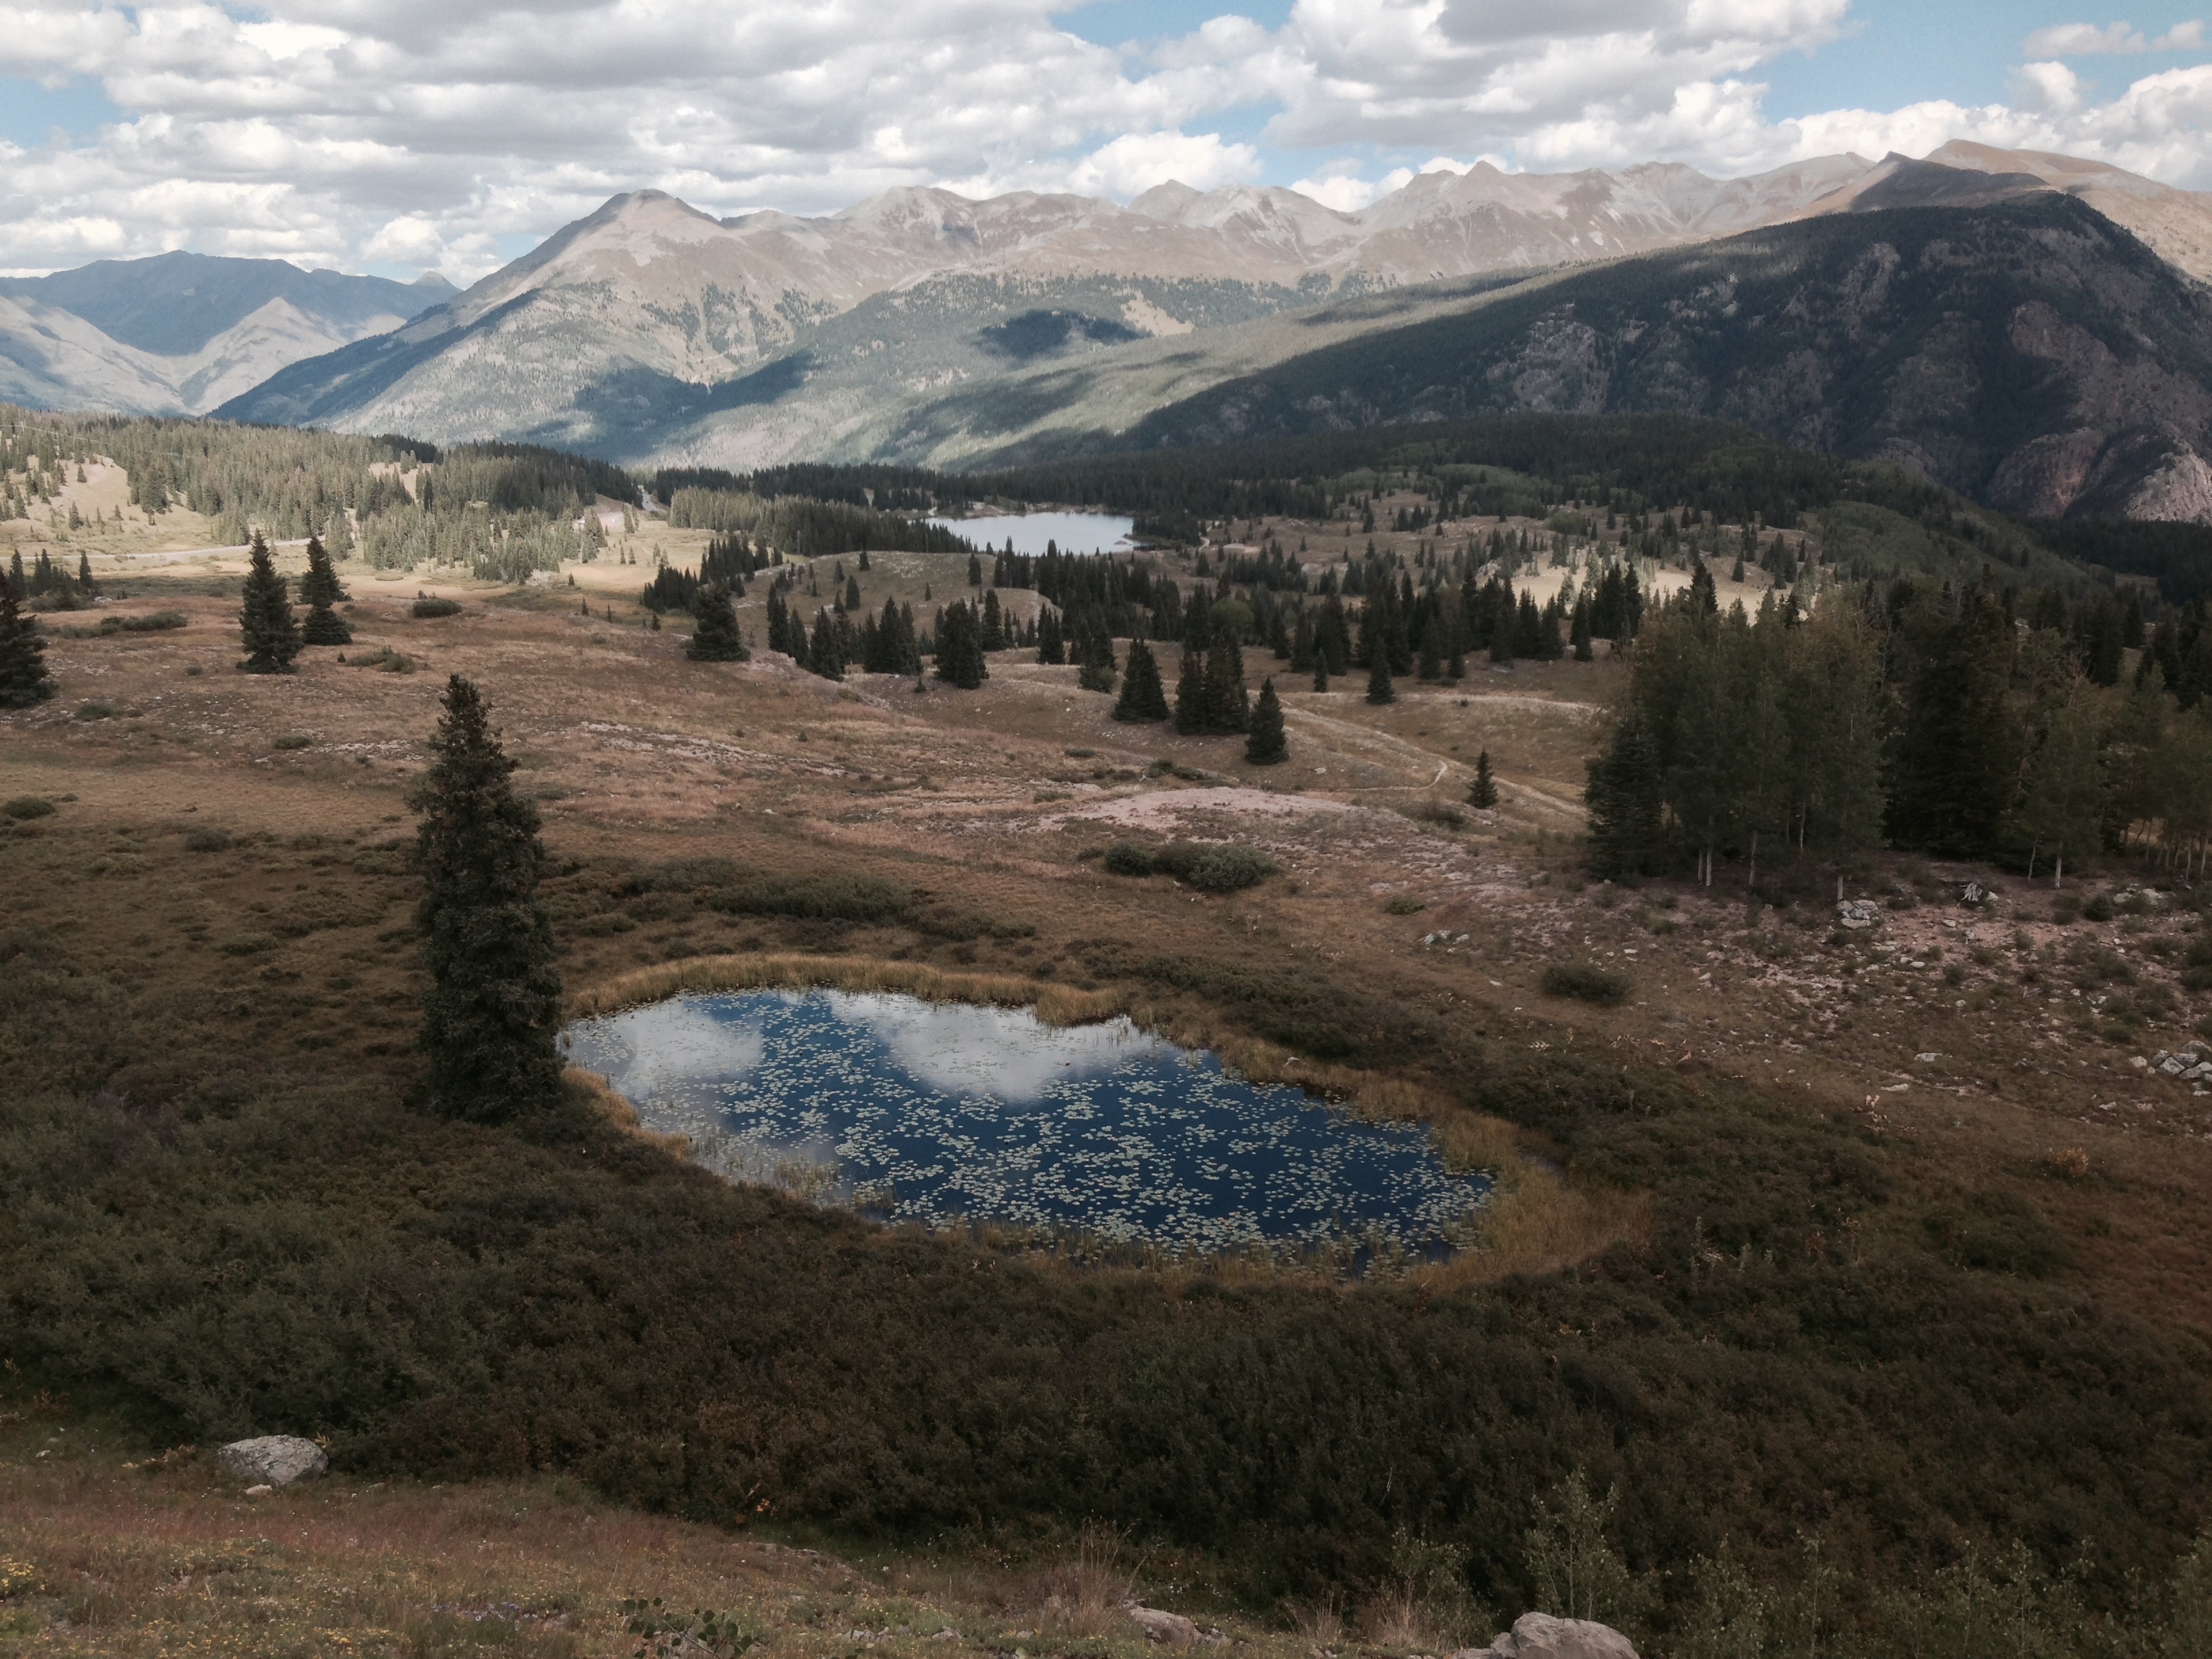
landscape, wilderness, mountain, hill, lake, valley, mountain range, reservoir, ridge, geology, badlands, plateau, fell, loch, ecosystem, tundra, landform, geographical feature, mountainous landforms